Answer in natural language. Is lshaped black countertop further away or in front of black modern high-back chair? Choose between the following options: in front or further away
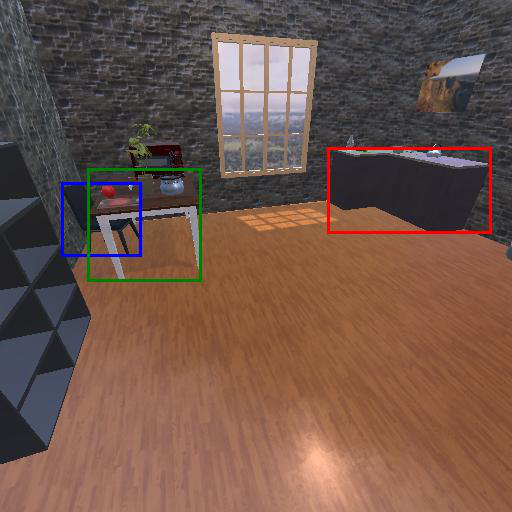
<answer>further away</answer>